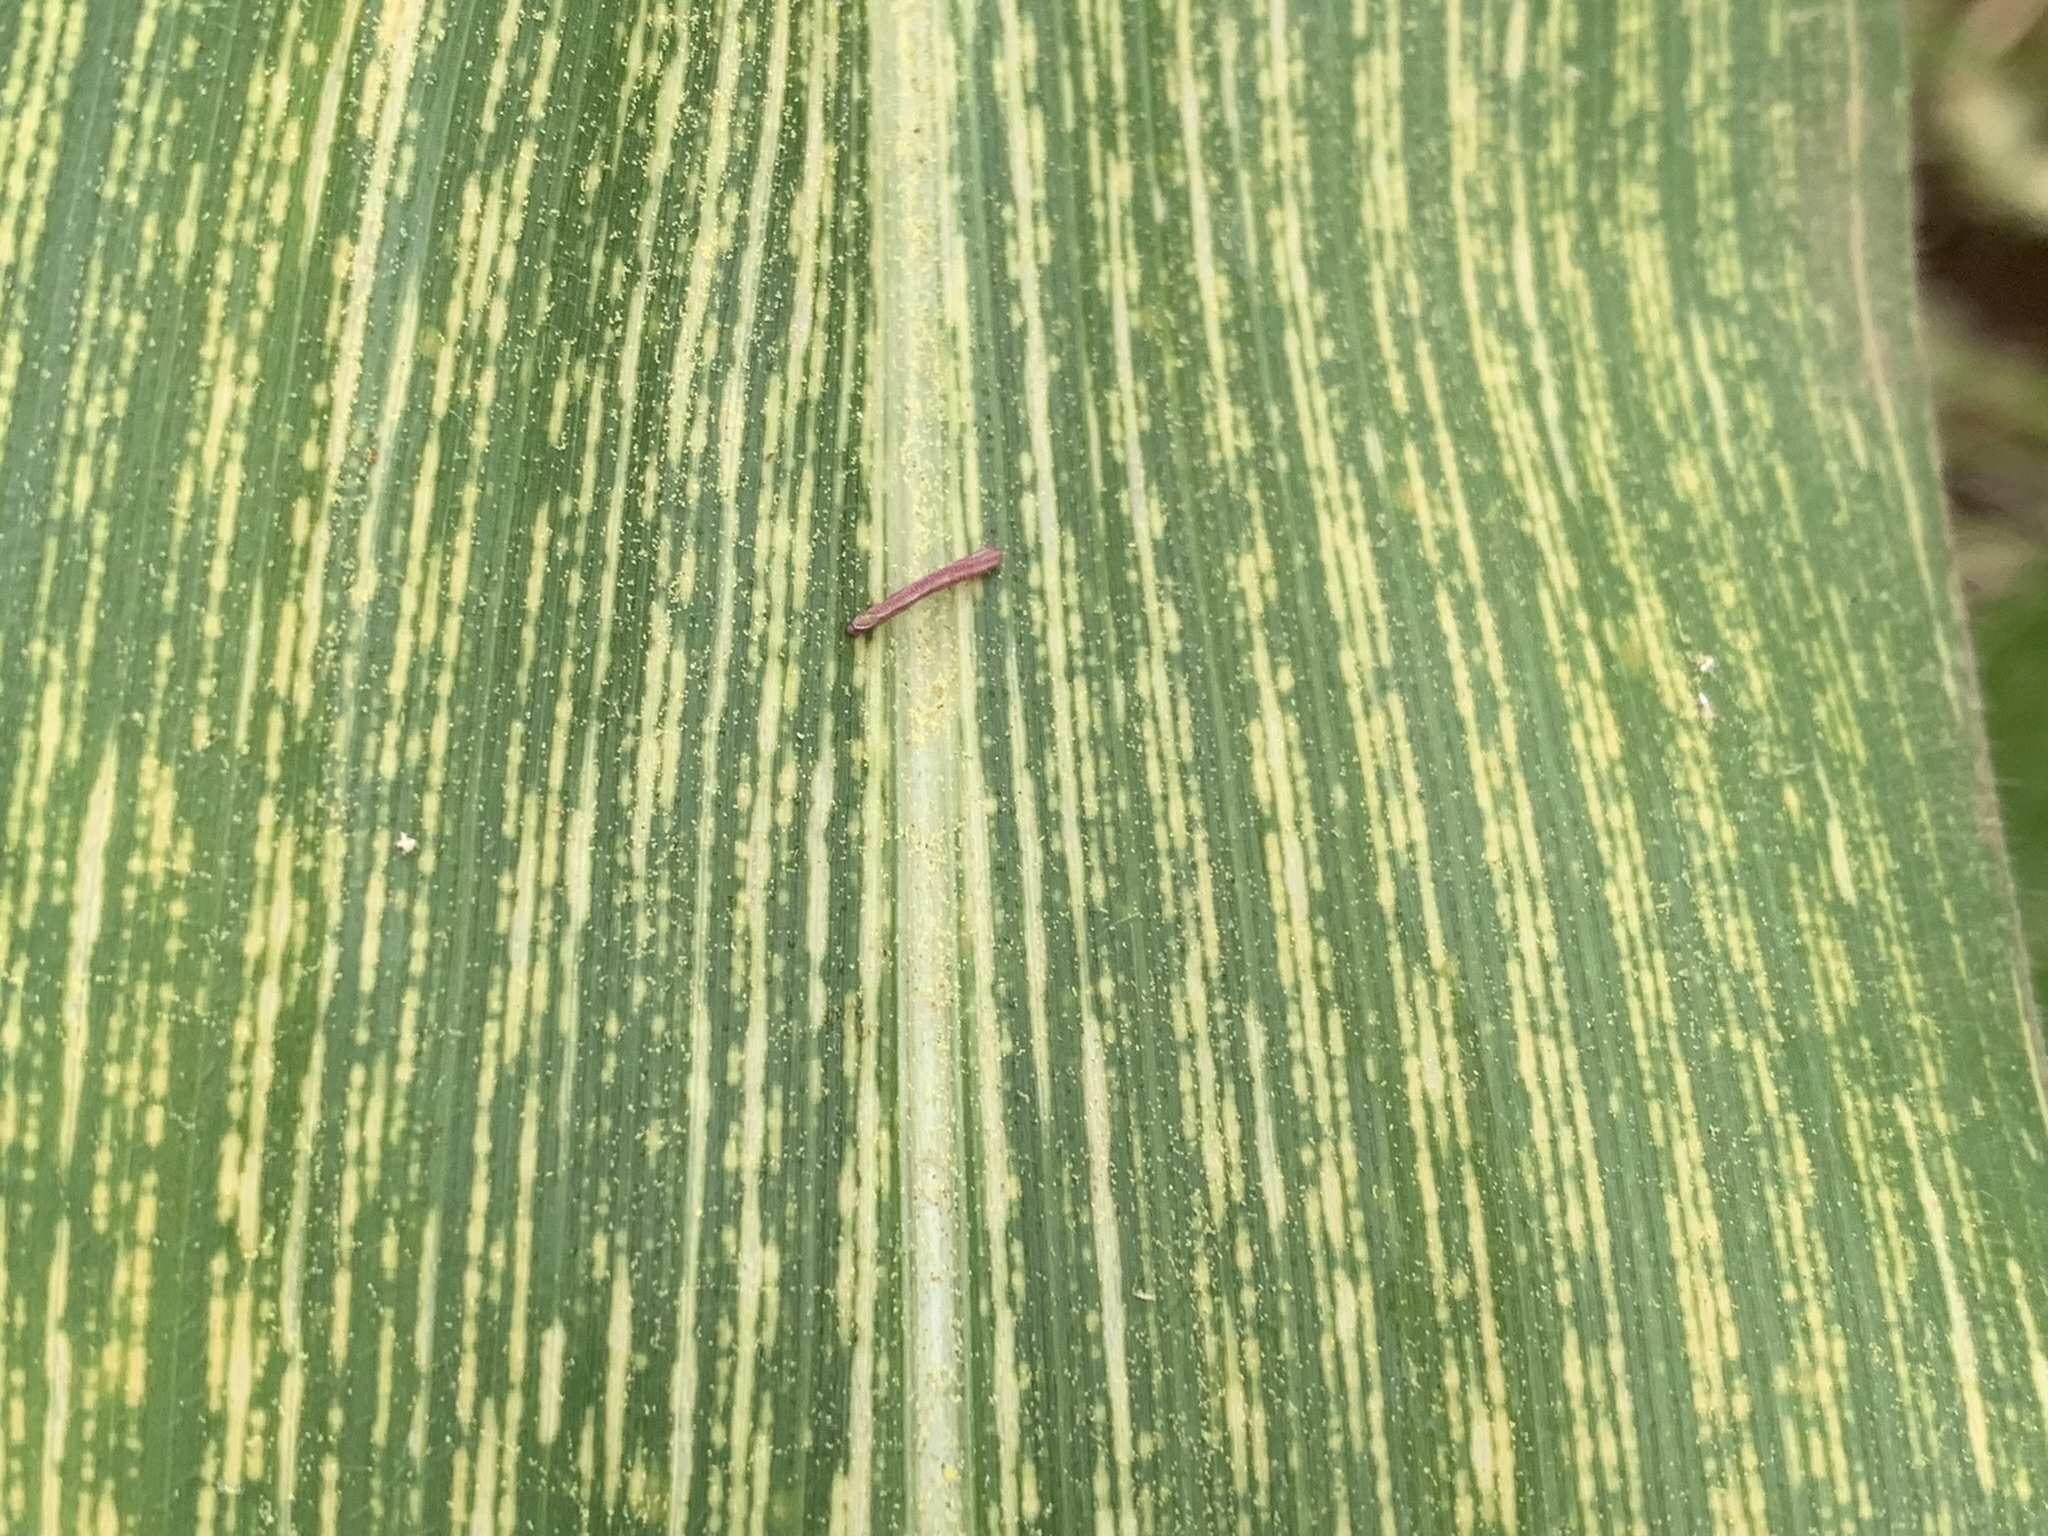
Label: MSV